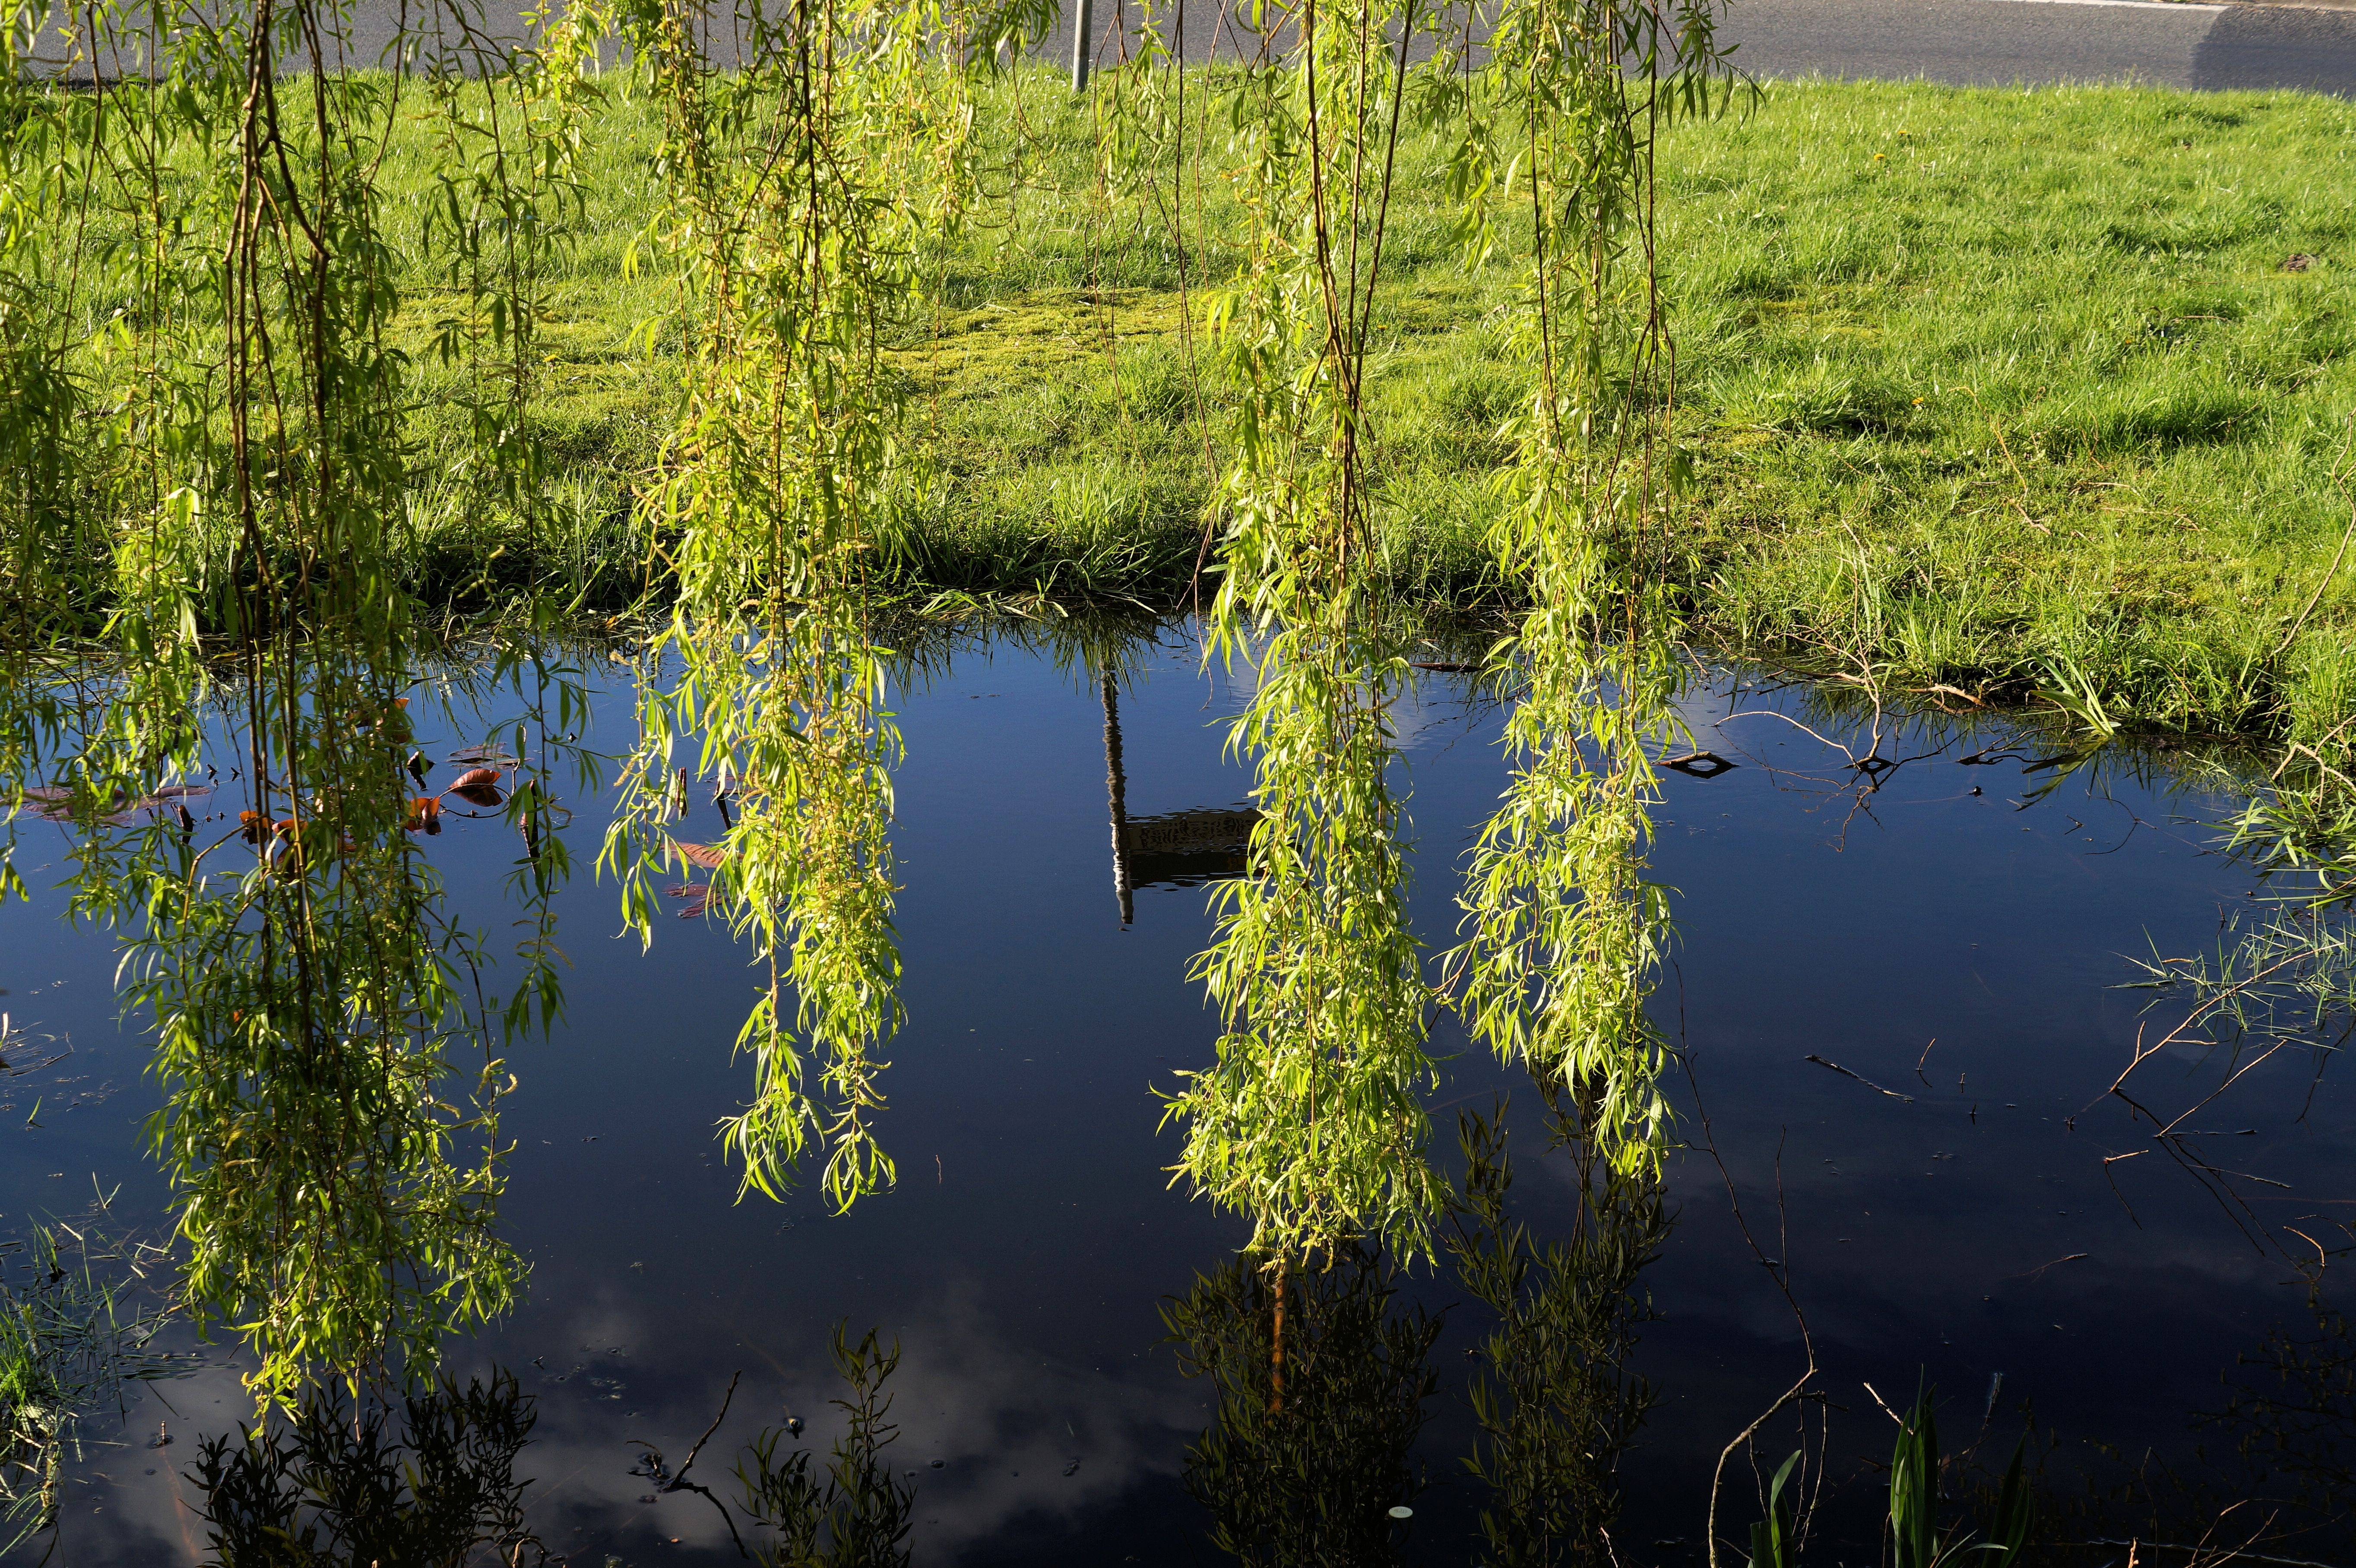
landscape, tree, water, nature, forest, swamp, wilderness, plant, leaf, lake, river, pond, green, reflection, pasture, autumn, body of water, leaves, picturesque, wetland, woodland, habitat, ecosystem, mirroring, hanging branches, salix caprea, natural environment, woody plant